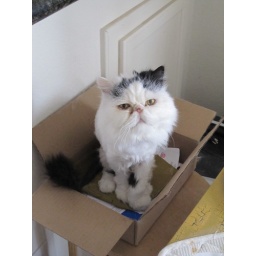
More cats in boxes